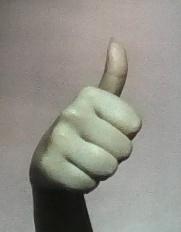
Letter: aleff